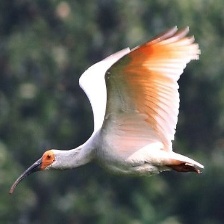
Species: ASIAN CRESTED IBIS
Scientific name: NIPPONIA NIPPON